Leonidio

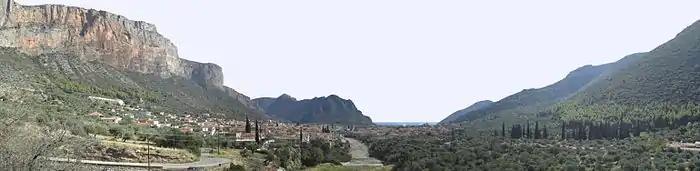
Panorama of Leonidio.

Thanks to its position on the mountain of Parnon, the Leonidio municipality is home to a number of stunning geological formations, such as the Peleta Sinkhole, and the Propantes pothole (a vertical cave).